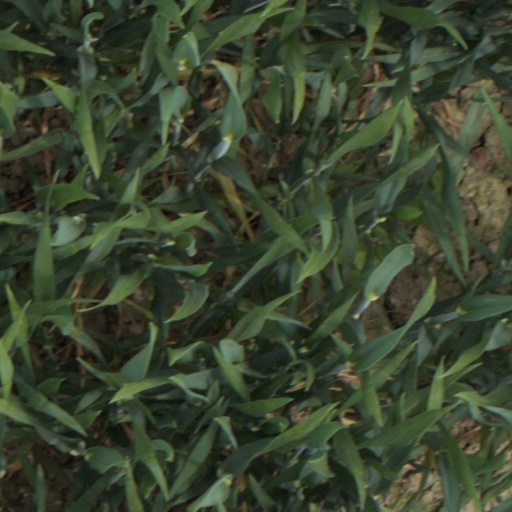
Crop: wheat